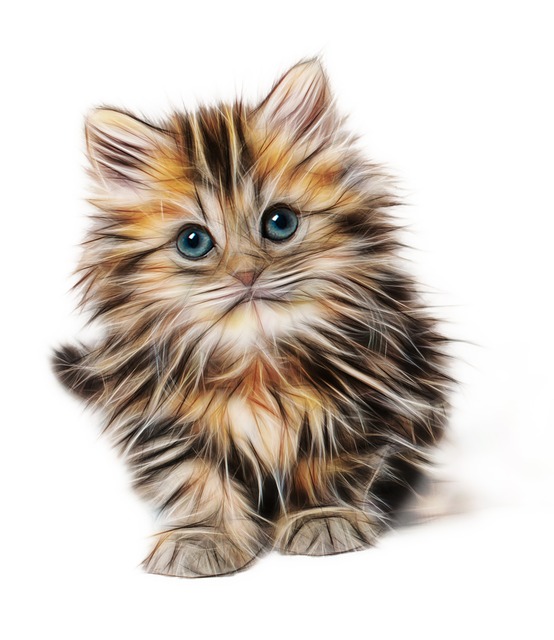
Label: gatto